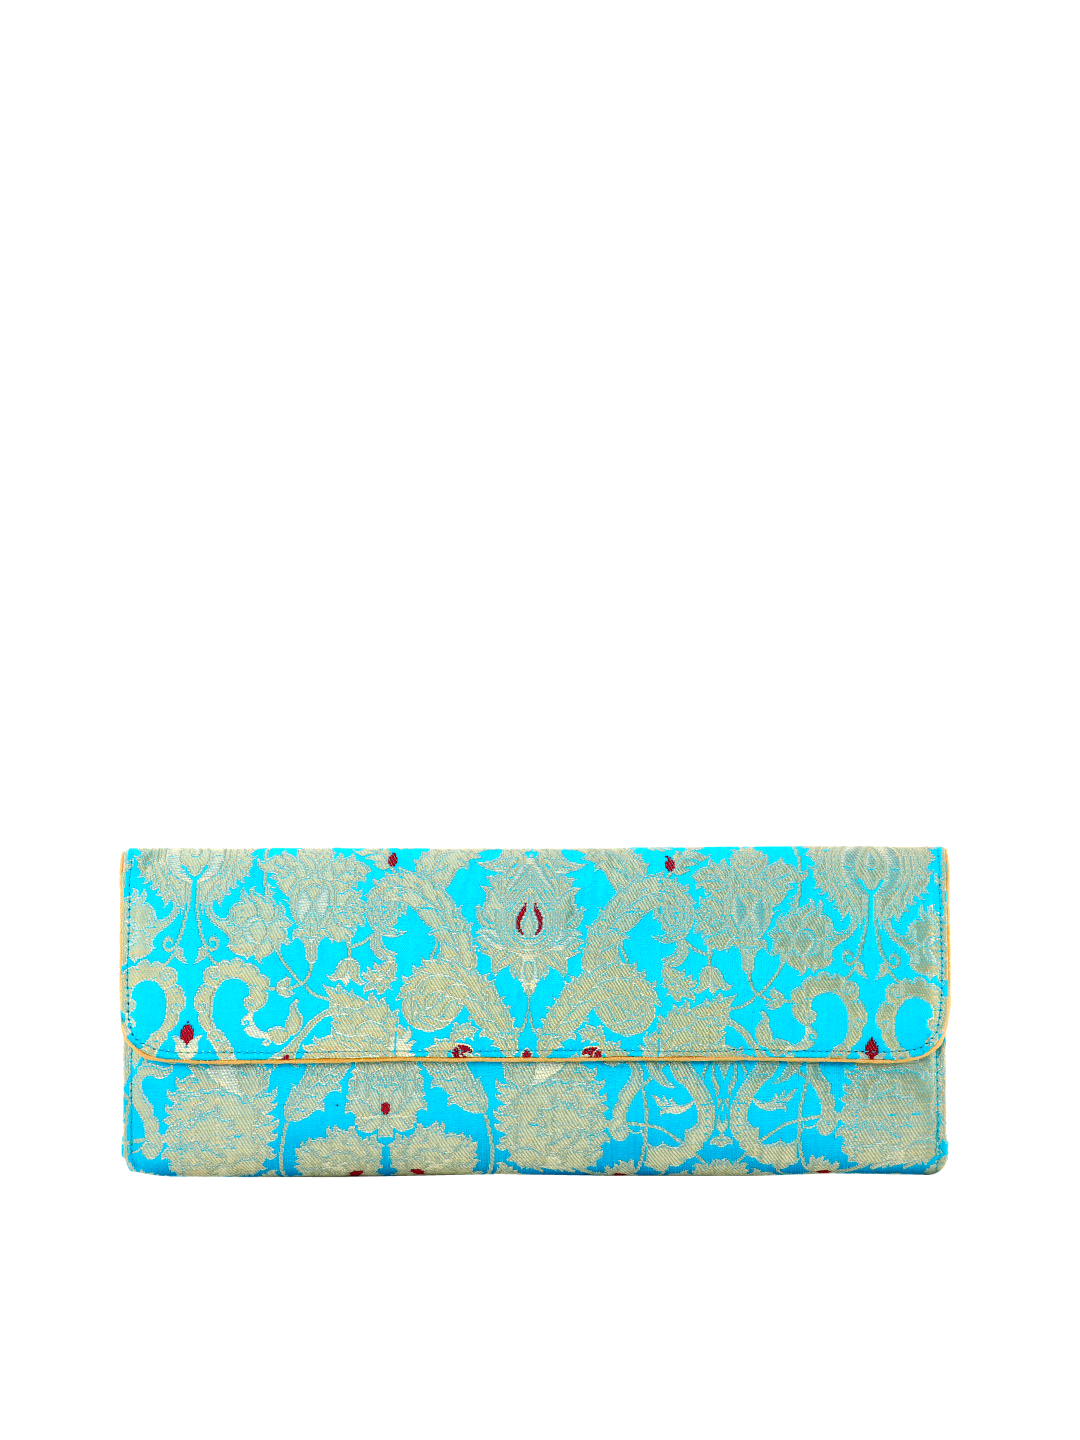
Fabindia Women Blue Silk Clutch
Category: Accessories / Bags / Clutches
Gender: Women
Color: Blue
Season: Summer 2012
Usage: Casual